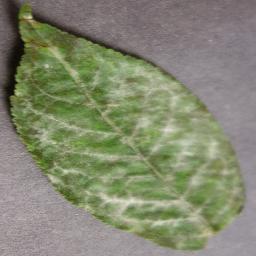
Label: Cherry___Powdery_mildew